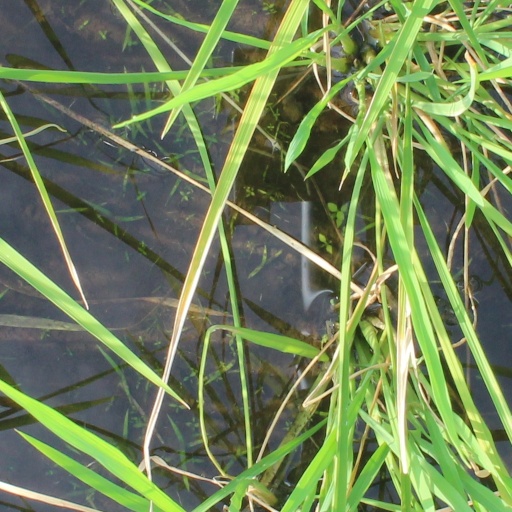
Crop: rice